2022 FIM Motocross World Championship

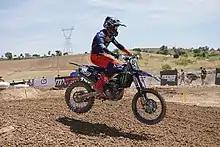
Maxime Renaux in 2022

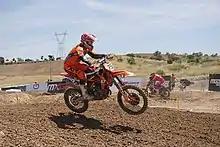
Hardi Roosiorg in 2022

The 2022 FIM Motocross World Championship was the 66th FIM Motocross World Championship season.